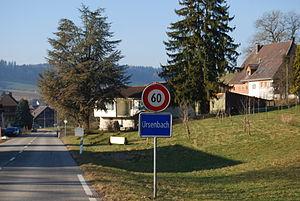
Ursenbach est une commune suisse du canton de Berne, située dans l'arrondissement administratif de Haute-Argovie.